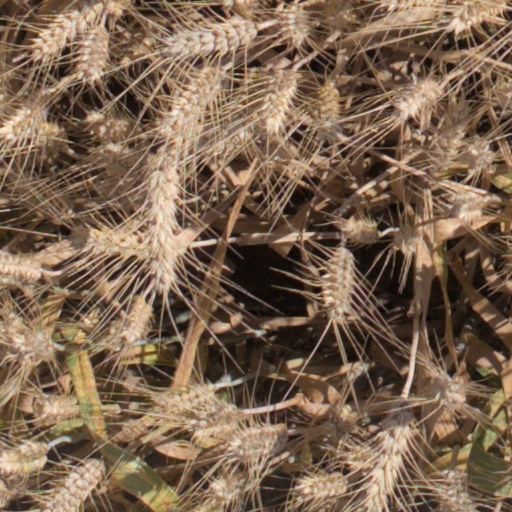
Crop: wheat